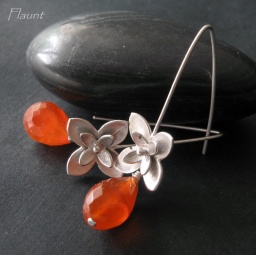
Handcrafted silver flower earrings with orange carnelian gemstone briolette drop, perfect for autumn; by Flaunt on esty